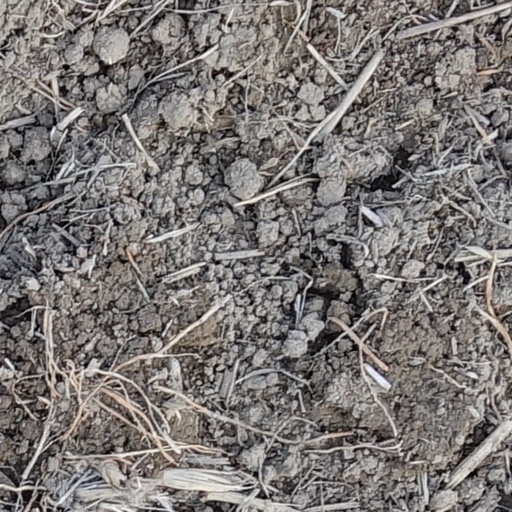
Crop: wheat